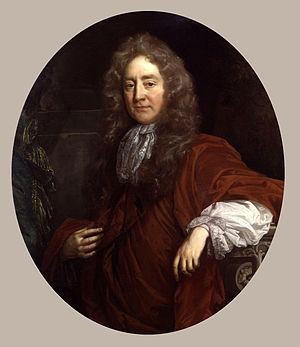
La circonscription de Ludlow est une circonscription électorale anglaise située dans le Shropshire, et couvrant la ville éponyme et ses environs et est représentée à la Chambre des Communes du Parlement britannique.